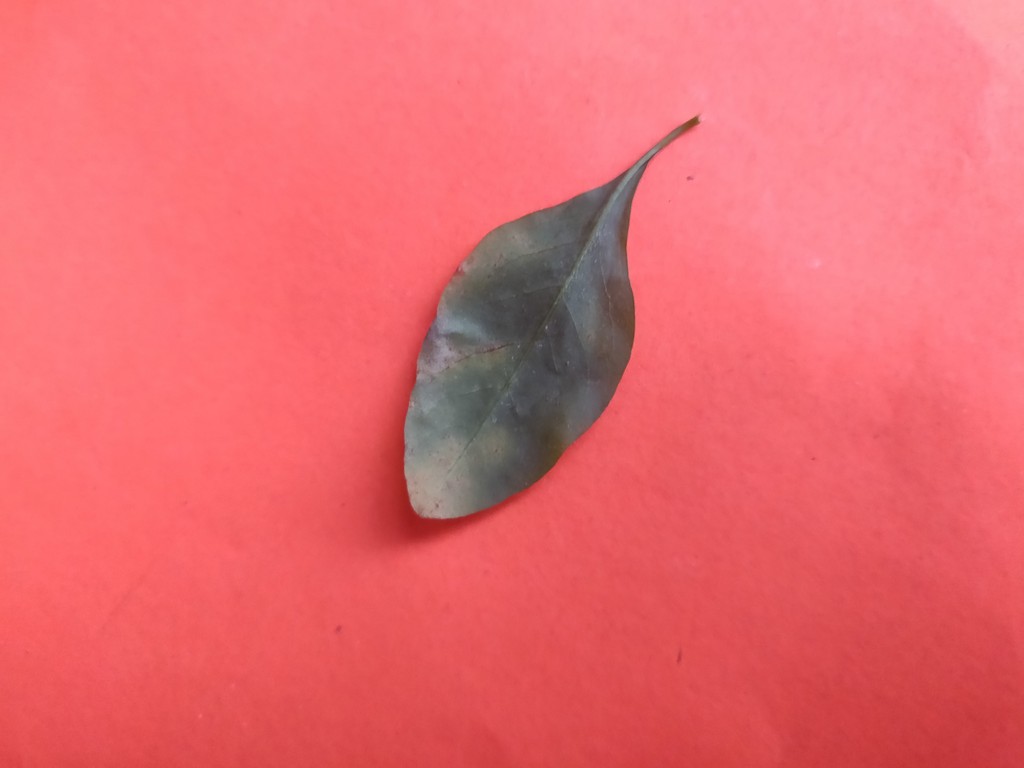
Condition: Unhealthy
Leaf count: single
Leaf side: back